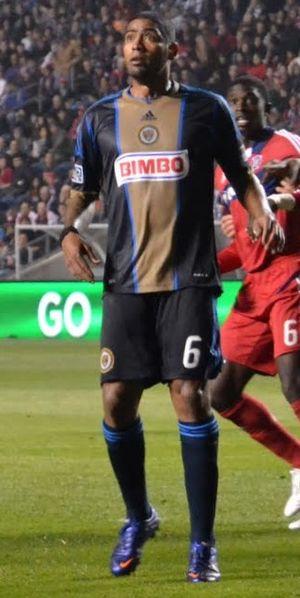
Gabriel Enrique Gómez Girón, surnommé Gavilan est un footballeur international panaméen né le 29 mai 1984 à Panama City.